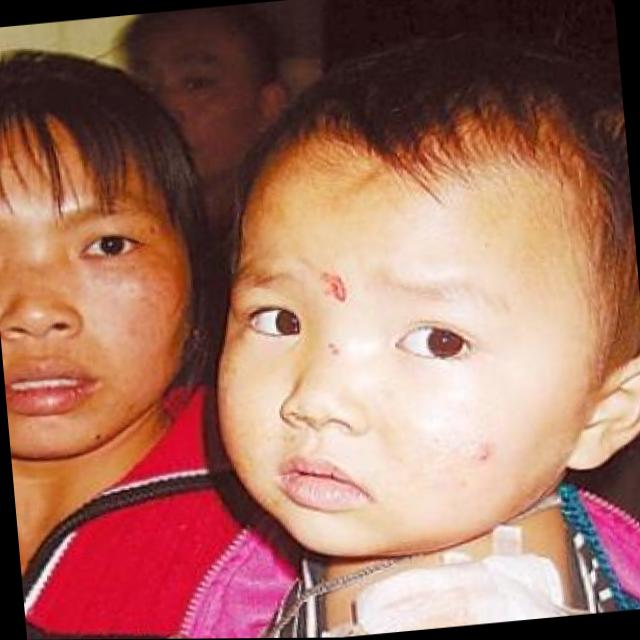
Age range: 0-12